Klaas Dijkhoff

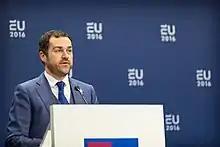
Klaas Dijkhoff in 2016

He resigned on 20 March 2015, when he became State Secretary for Security and Justice in the Second Rutte cabinet. His portfolio included Integration, Immigration, Asylum Affairs, Public Prosecution Service, Privacy Policy, Administrative Law, Family Law, Youth Justice, International Law, Prison Administration, Gambling Policy, Copyright Law, Rehabilitation, Prevention, Debt Management and Minority Affairs. On 4 October 2017, he resigned to become Minister of Defence following the resignation of Jeanine Hennis-Plasschaert.